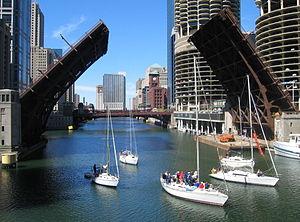
La rivière Chicago est un système de cours d'eau et de canaux d'une longueur combinée de 251 kilomètres qui traverse la ville de Chicago, y compris son centre-ville dont le Loop. Bien qu'elle ne soit pas particulièrement longue, la rivière est remarquable car c'est l'une des raisons de l'importance géographique de Chicago : le portage de Chicago qui lui est lié constitue un lien entre les Grands Lacs et le bassin versant du fleuve Mississippi, et de fait le golfe du Mexique.
William Donald Scherzer est un ingénieur et constructeur de ponts américain né en 1858 à Peru et décédé en 1893 à Chicago.